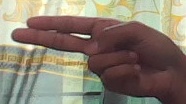
ASL sign: H